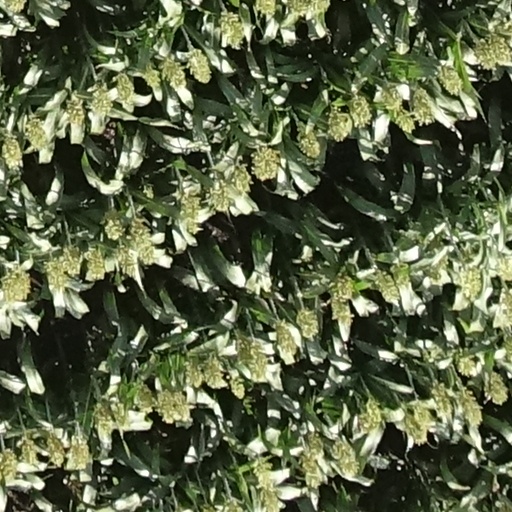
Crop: sorghum